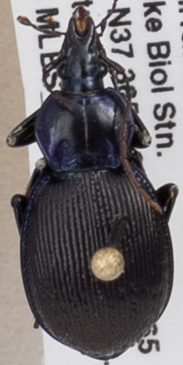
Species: Sphaeroderus stenostomus lecontei
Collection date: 2019-05-21
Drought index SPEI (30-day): -0.62
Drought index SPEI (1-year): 2.09
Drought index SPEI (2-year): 2.09